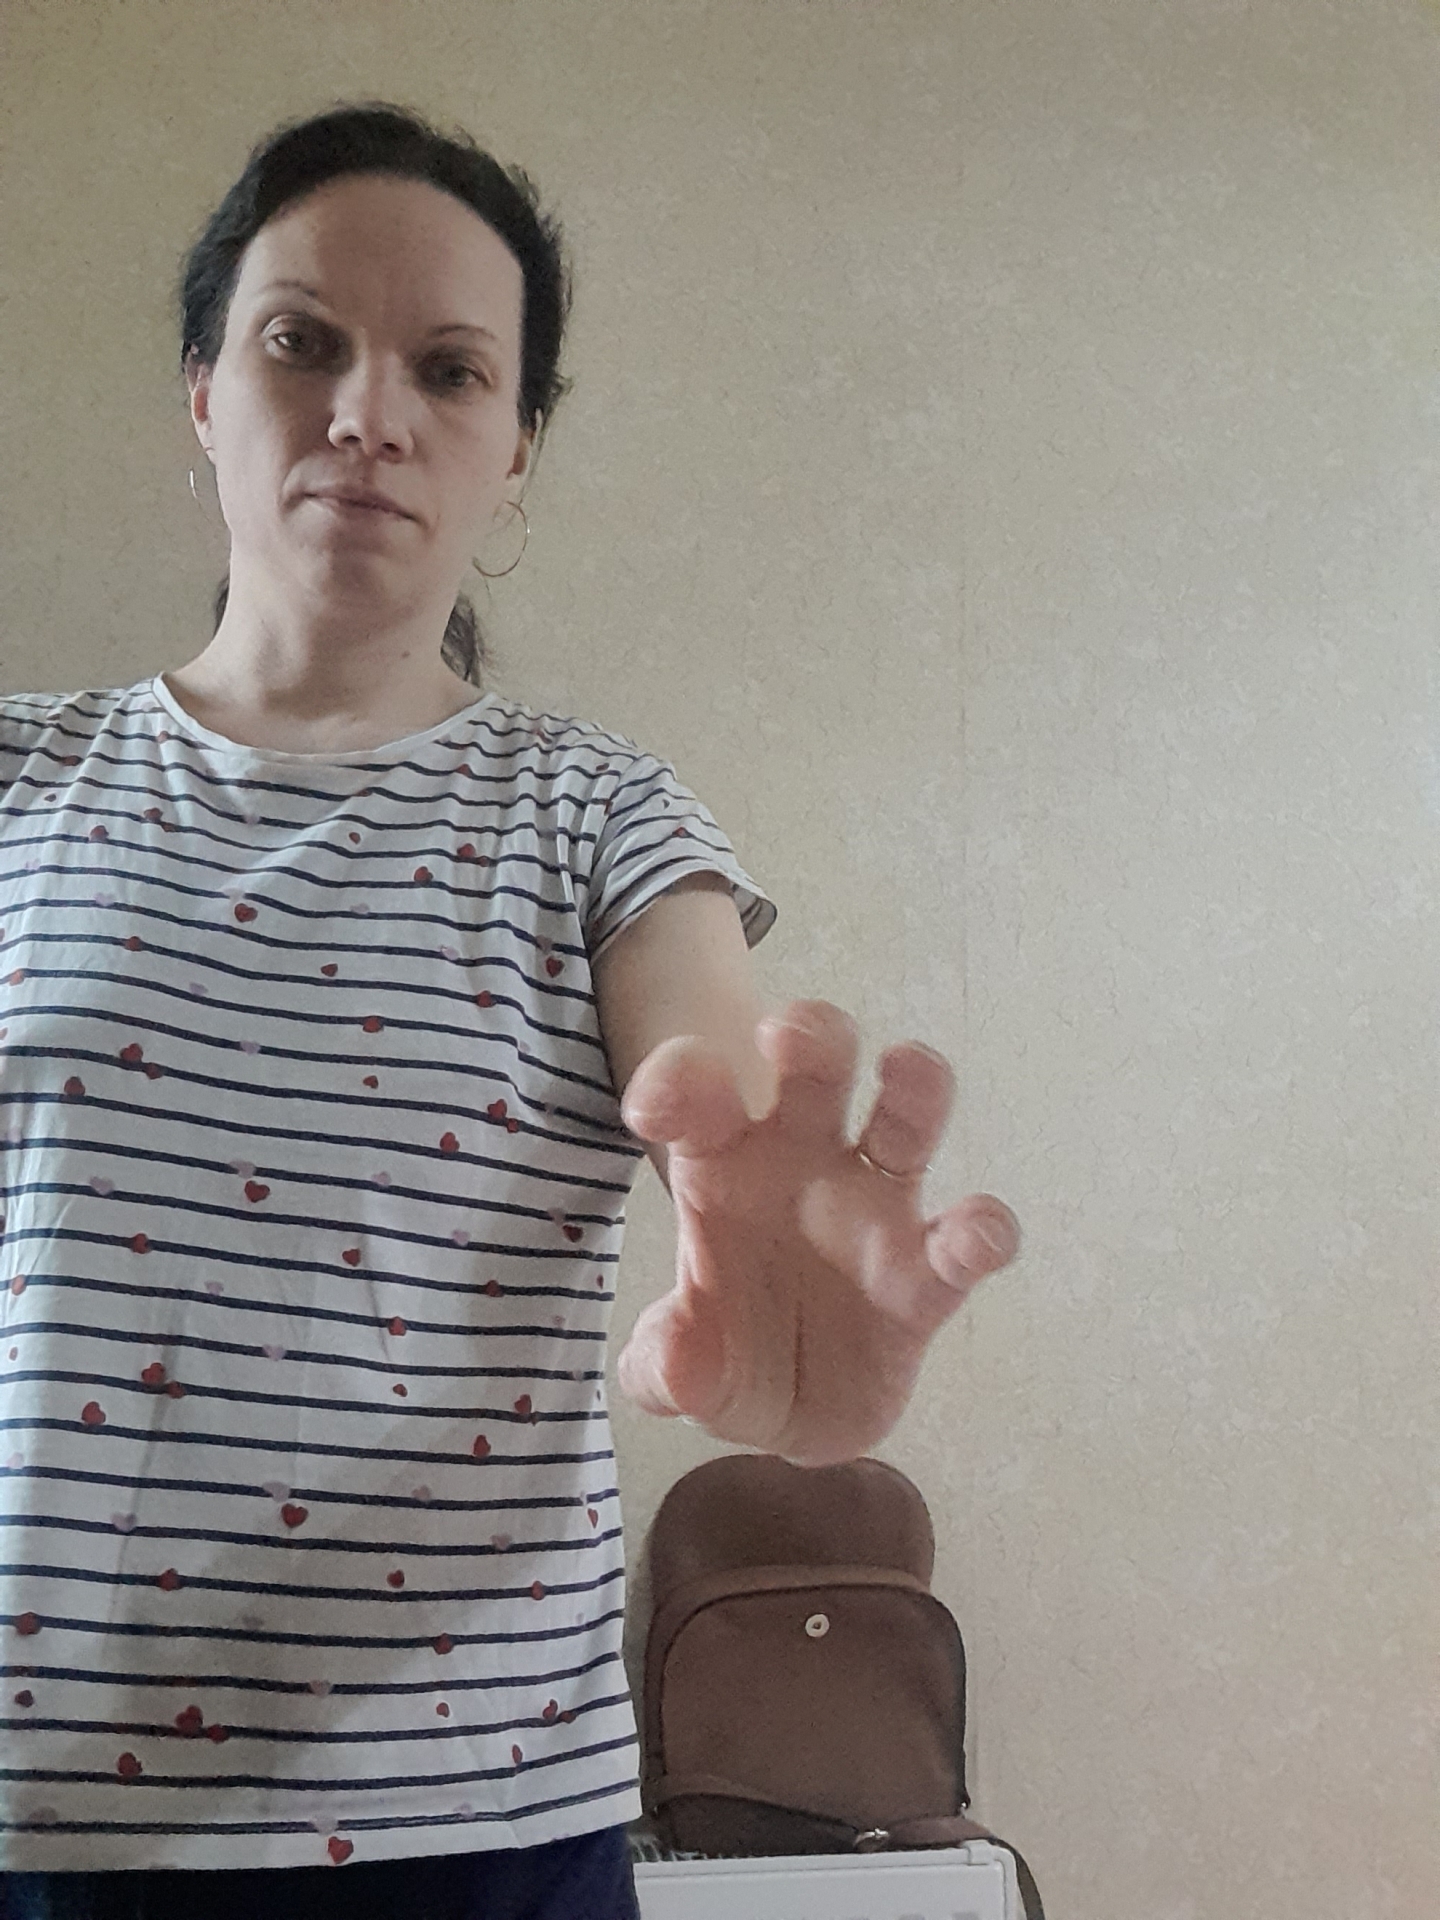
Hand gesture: grabbing